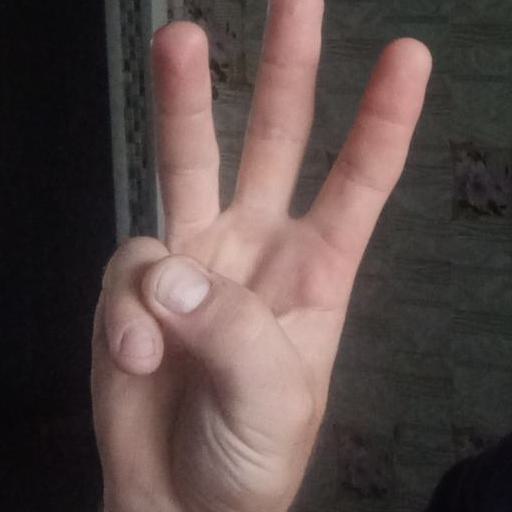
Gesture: three